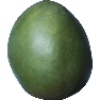
Label: mango